Târgșor

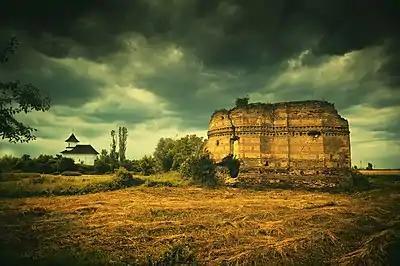
Ruins of the White Church in Târgșor

Târgșor is a former medieval market town in what is now Prahova County, Romania. The town peaked around 1600, after which it declined to become the village of Târgșoru Vechi, located about southwest of Ploiești.